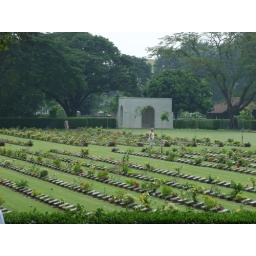
Bangkok, war memorial, bridge over the river kwai